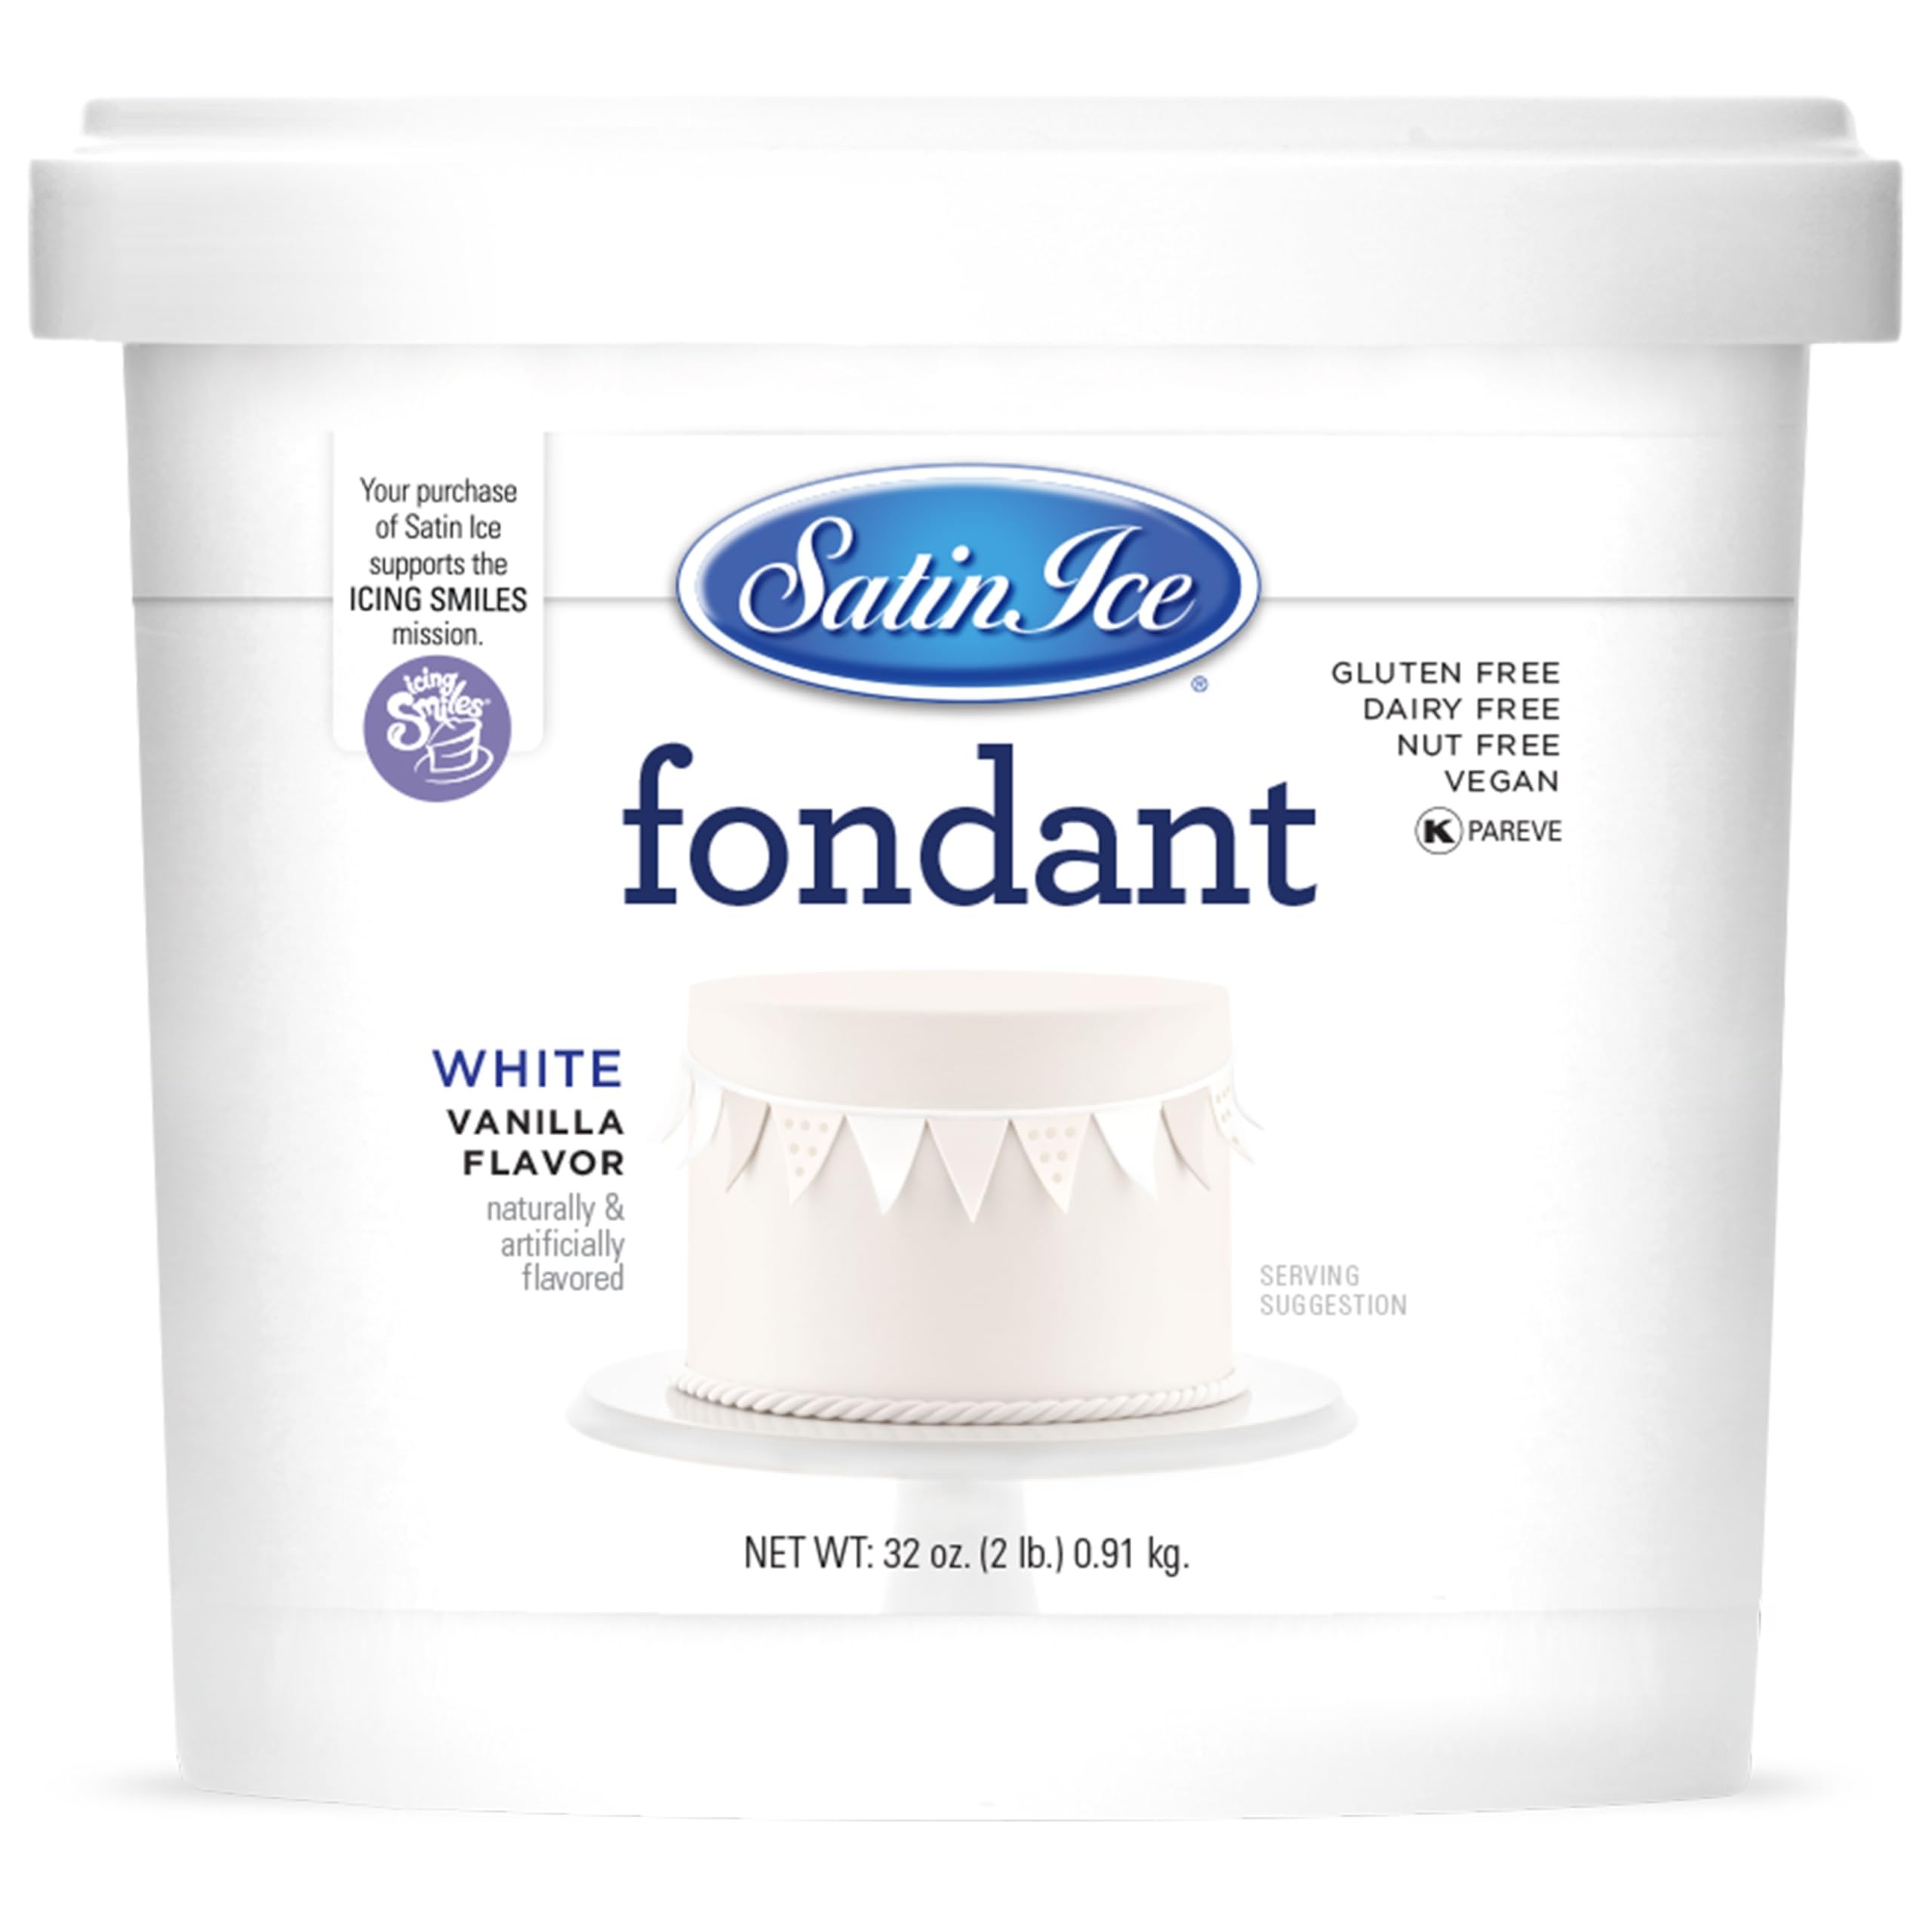
Item Name: Satin Ice White Fondant, Vanilla, 2 Pounds
Bullet Point 1: EXCELLENT TASTE: Enhanced with premium vanilla & chocolate flavors that complements various cake flavors without overpowering. Satin Ice is the #1 fondant for cake decorators and artists world-wide; This is the fondant to use when a cake needs to look and taste just right
Bullet Point 2: PROFESSIONAL QUALITY & WORKABILITY: Rolls thin and delivers a smooth, flawless finish every time, making it the choice for cake decorators and bakers. Exceptional workability makes Satin Ice fondant easy for anyone to use to make incredible cakes for any occasion.
Bullet Point 3: ALLERGEN FREE & KOSHER PAREVE: Satin Ice Fondant is Dairy Free, Gluten free, Nut Free, Soy Free, Certified Kosher, Halal and Vegan Friendly to accommodate dietary restrictions.
Bullet Point 4: DESIGNED FOR COVERING & DECORATING: Use Satin Ice Fondant to cover desserts, mold it into unique toppers, or cut out different shapes to decorate festive cakes, cupcakes, cookies, and so much more!
Bullet Point 5: VIBRANT & CUSTOMIZABLE COLORS: Available in a range of colors and easy to mix for creating custom shades.
Value: 32.0
Unit: Ounce

Price: 19.34